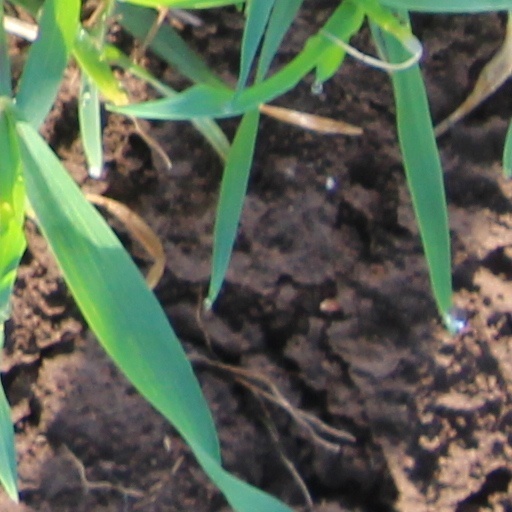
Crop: wheat